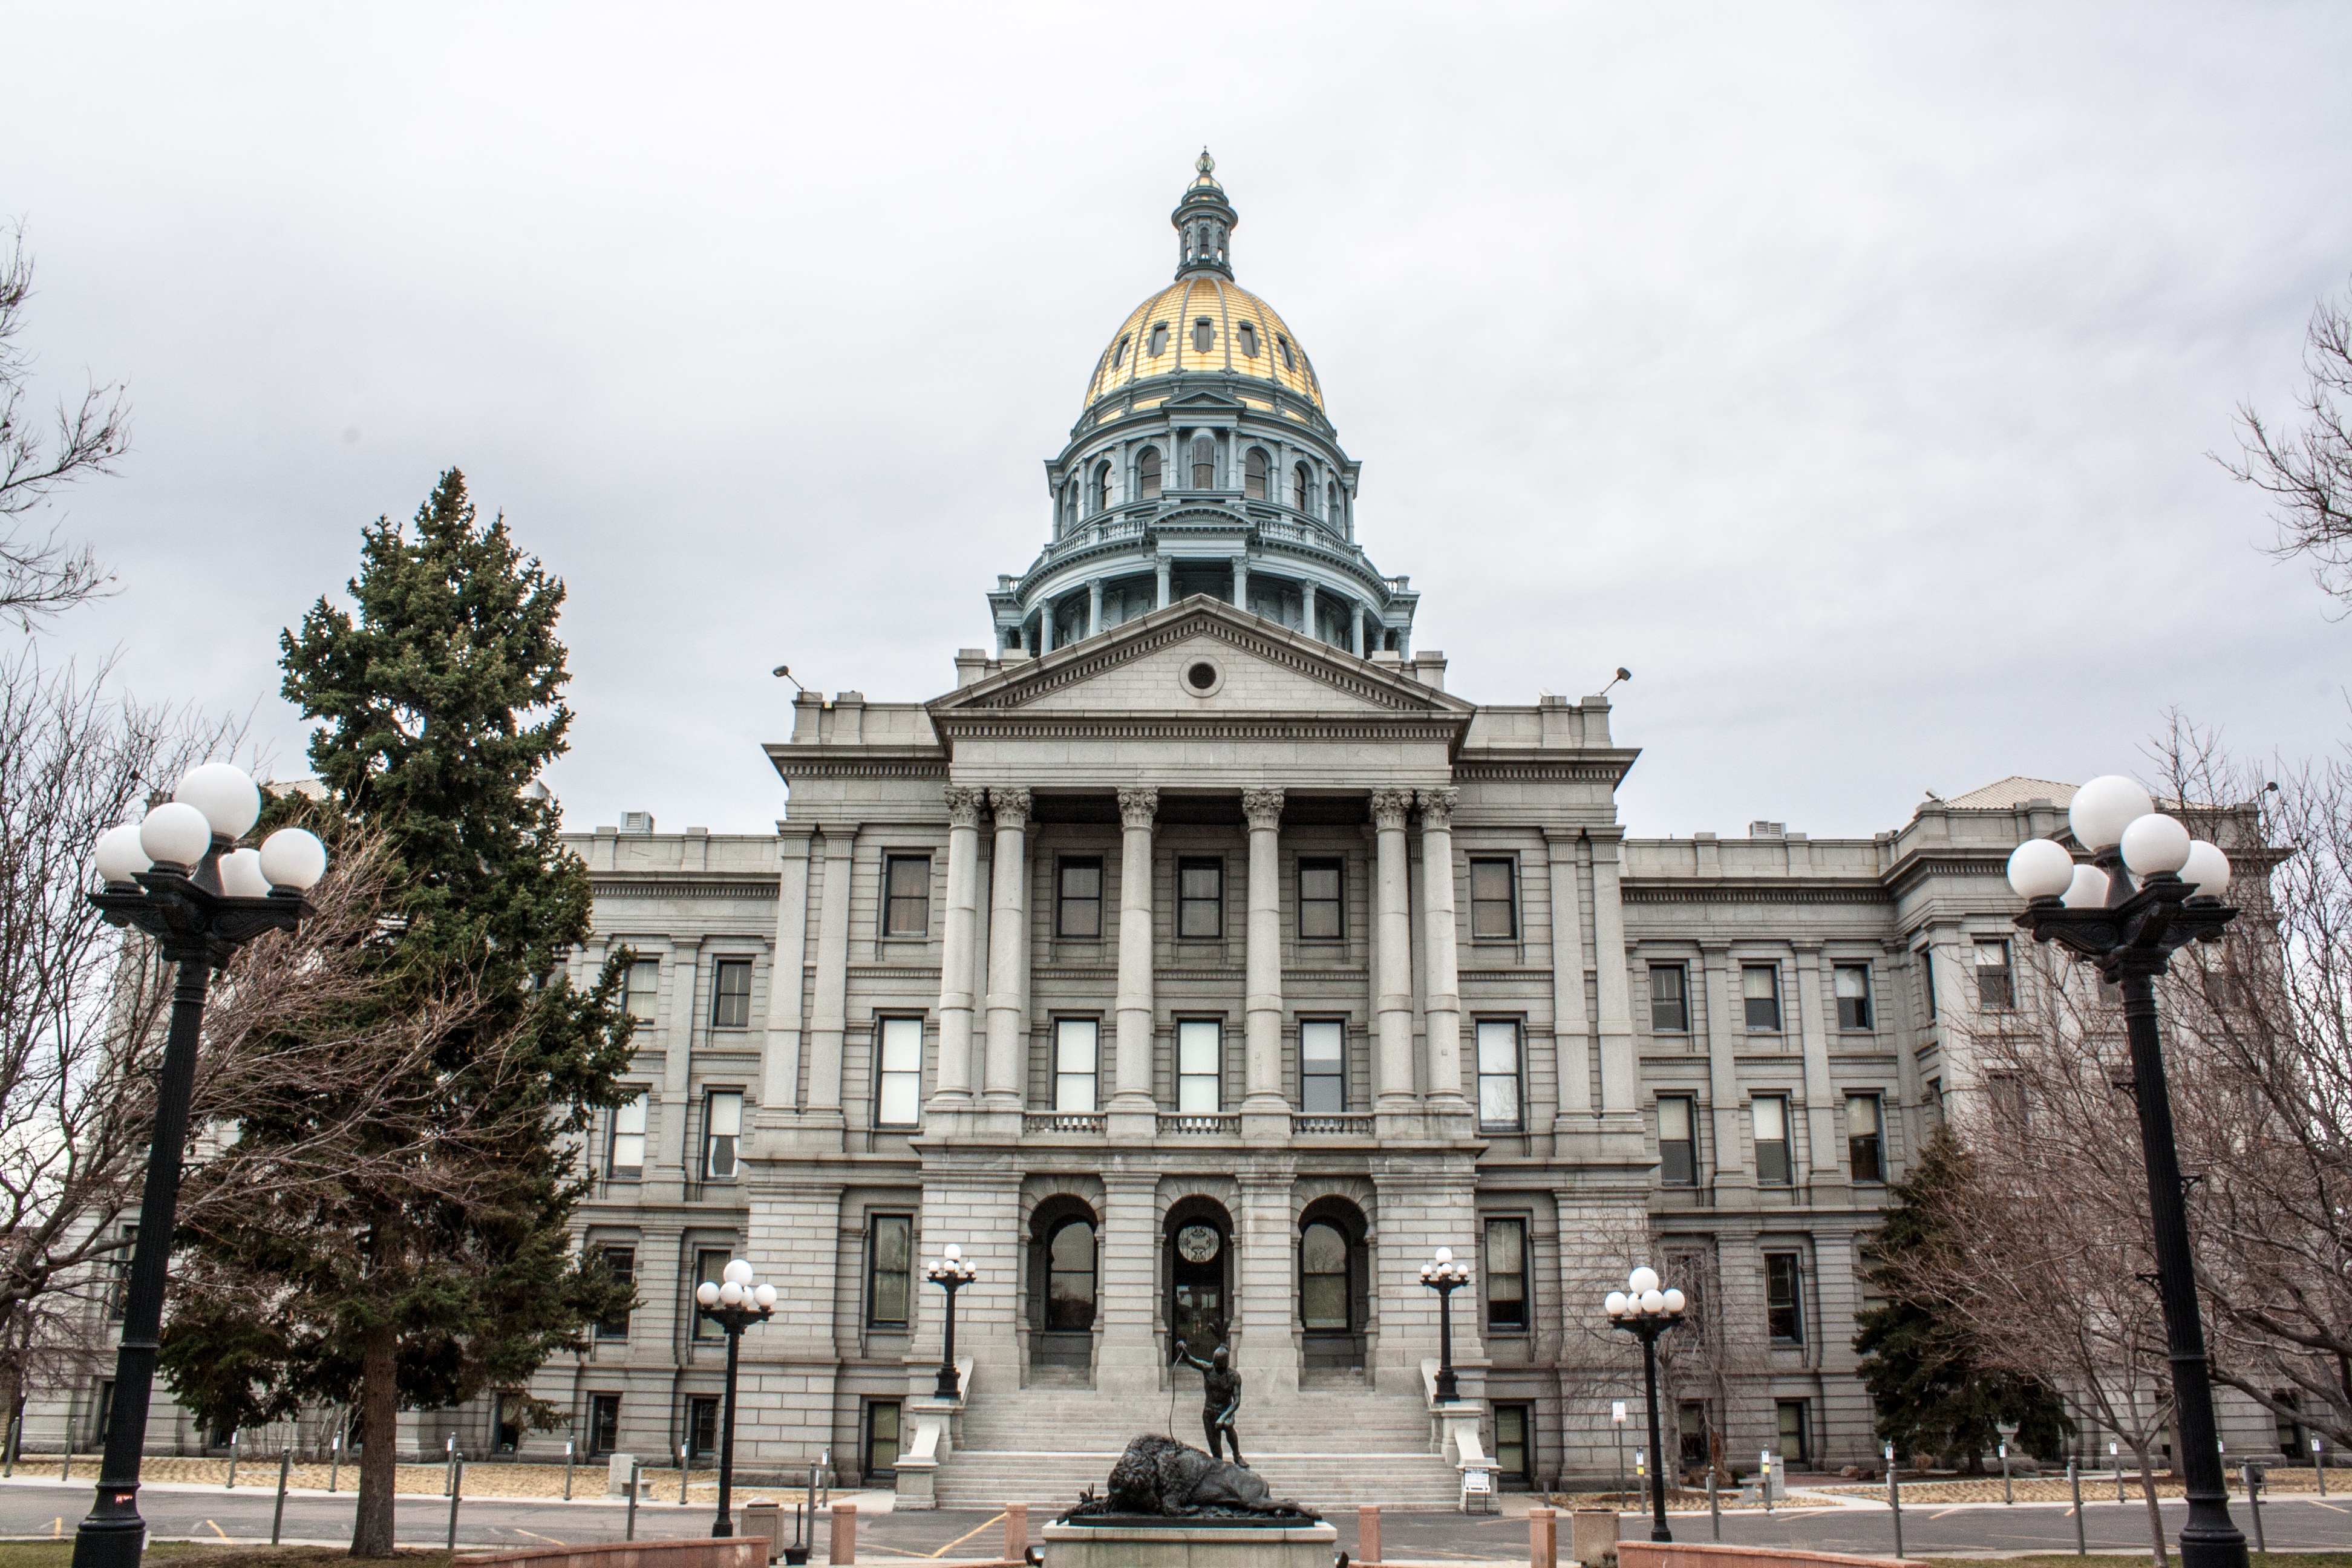
architecture, building, palace, city, urban, downtown, plaza, america, landmark, facade, place of worship, capital, colorado, town square, government, historical, estate, courthouse, capitol, iconic, denver, classical architecture, denver colorado, cap hill